History of New Brunswick

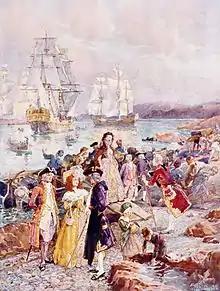
"The Coming of the Loyalists" by Henry Sandham, depicting the arrival of the loyalists to New Brunswick

The bulk of the Acadian population now found itself residing in the new British colony of Nova Scotia. The remainder of Acadia (including the New Brunswick region) was only lightly populated, with major Acadian settlements in New Brunswick only found at Beaubassin (Tantramar) and the nearby region of Shepody, Memramcook, and Petitcodiac, which they called Trois-Rivière, as well as in the Saint John River valley at Fort la Tour (Saint John) and Fort Anne (Fredericton).